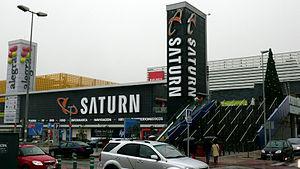
Saturn était une chaîne de magasins allemande de produits électroménagers et multimédias, créée en 1961 par deux entrepreneurs, dont Helmut Heinz Springer. Saturn comptait en juin 2014 plus de 200 magasins en Europe, répartis dans 6 pays différents.